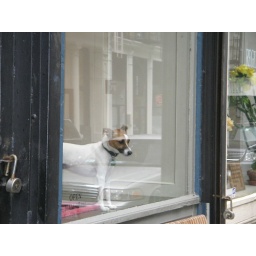
dog in window